Egyptian vulture

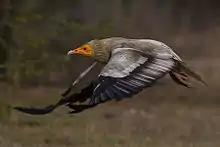
"N. p. ginginianus" in flight, India

The Indian subcontinent is the range of subspecies "N. p. ginginianus", the smallest of the three subspecies, which is identifiable by a pale yellow bill. The subspecies name is derived from Gingee in southern India from where the French explorer Pierre Sonnerat described it as Le Vautour de Gingi and it was given a Latin name by John Latham in his "Index Ornithologicus" (1790).